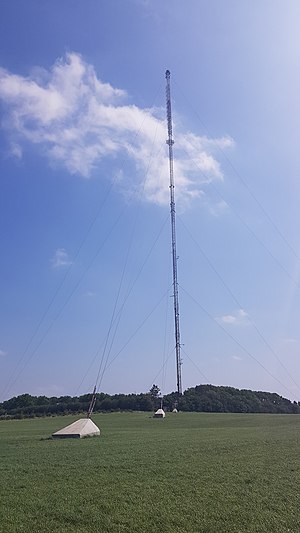
Rangstrup-senderen
Rangstrup-senderen set fra Jørgensbyvej
Rangstrupsenderen set fra Jørgensbyvej
Rangstrup-senderen er en TV- og radiomast i Sønderjylland, taget i brug i 1957, som Danmarks fjerde TV-sendemast. Sendemasten er en gittermast fastspændt med stålbarduner.